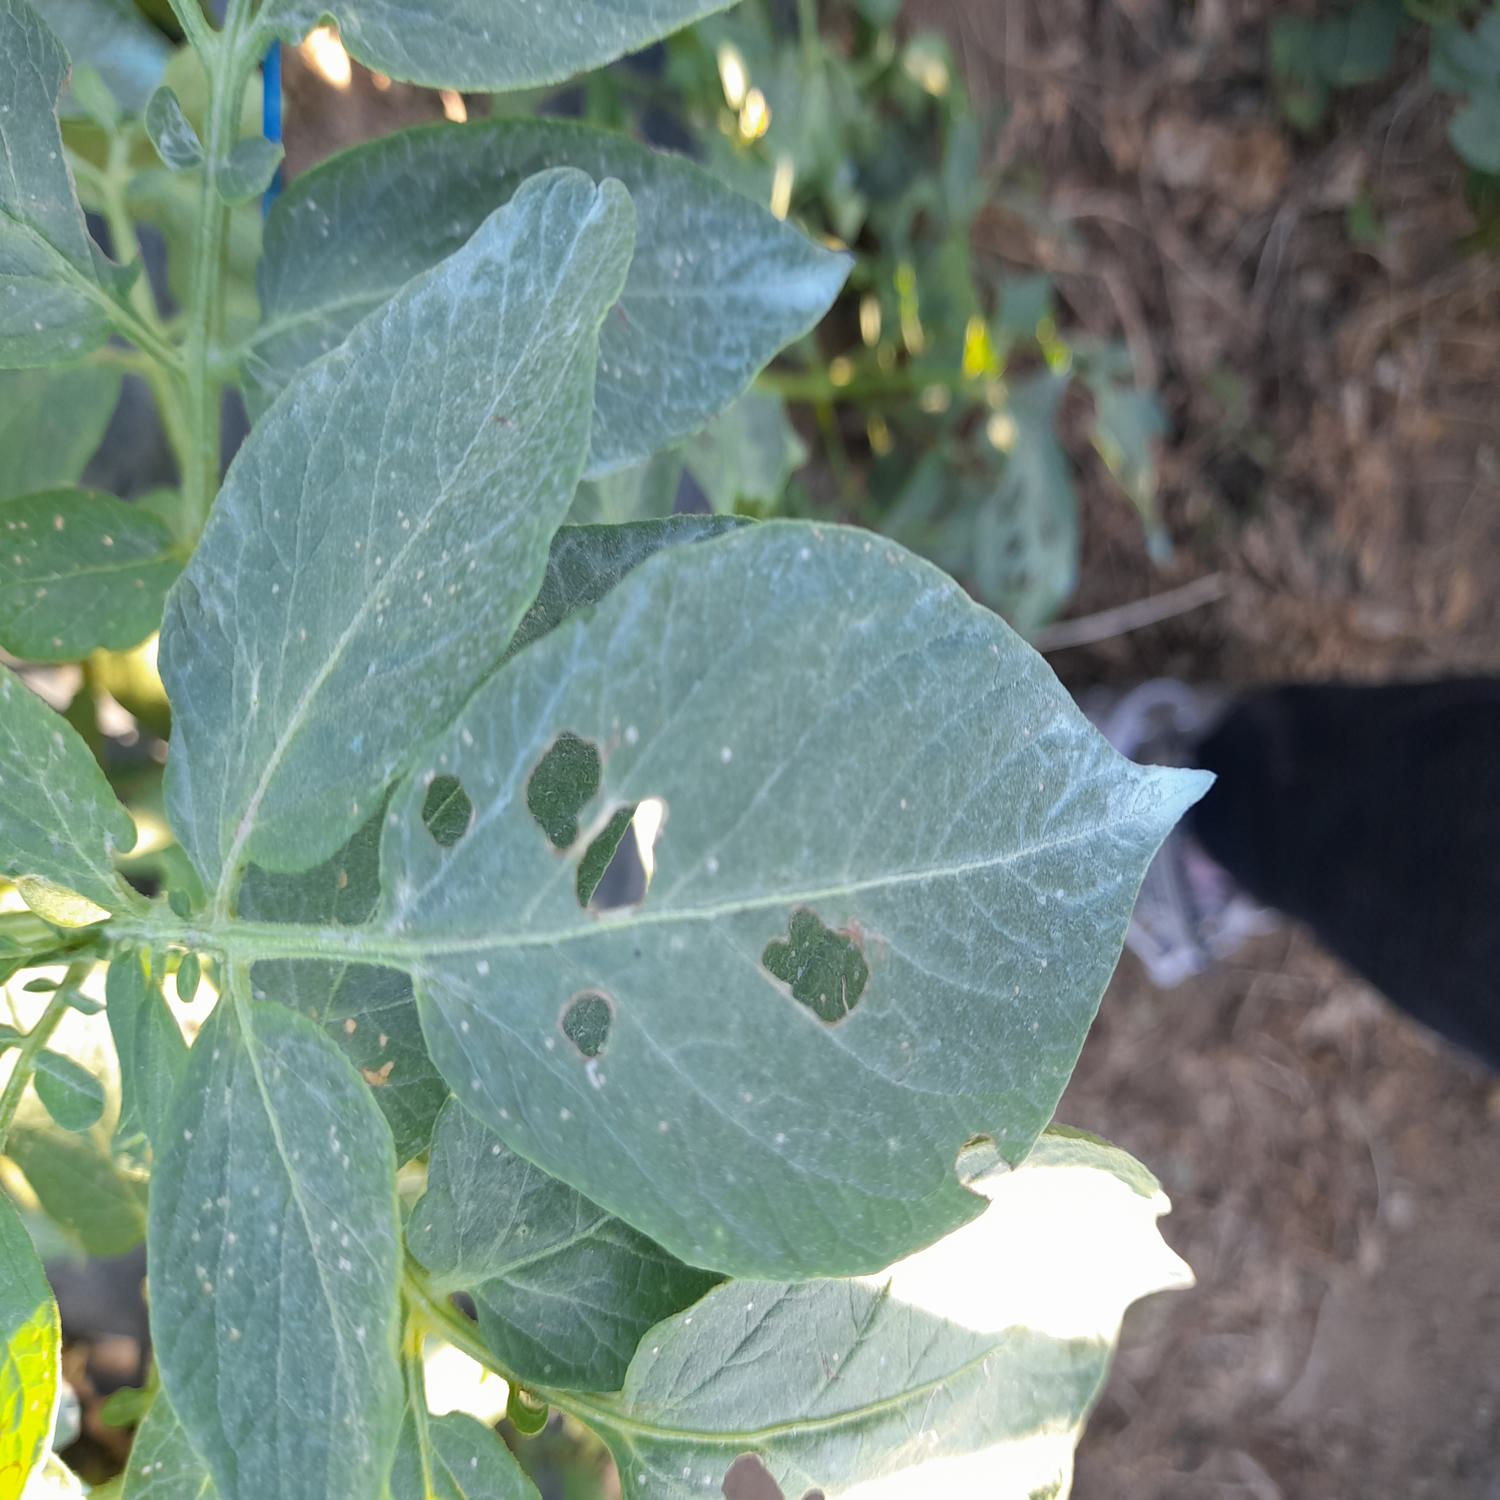
Label: Pest